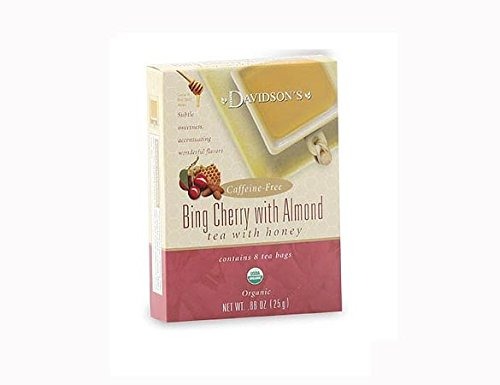
Item Name: Davidson Organic Tea 2039 Bing Cherry With Almond Tea, Box of 8
Bullet Point 1: Dried honey in each bag adds just a right touch of sweetness to every cup.
Bullet Point 2: Caffeine-Free&#47;Herbal
Bullet Point 3: Certified Organic&#44; Certified Kosher
Bullet Point 4: Box - 8
Bullet Point 5: Dimension - 3.5 x 1 x 4.75 in.
Product Description: Bing Cherry with Almond tea combines the delicious flavors of ripe cherries and toasted almonds in an all herbal base of relaxing chamomile smooth rooibos and chocolatey carob all caffeine free.Features. Dried honey in each bag adds just a right touch of sweetness to every cup.. Caffeine-FreeHerbal. Certified Organic Certified Kosher. Box - 8. Dimension - 3.5 x 1 x 4.75 in.. Item Weight - 0.56 oz.IngredientsDried Honey Chamomile Carob Natural flavor and Rooibos.
Value: 8.0
Unit: Count

Price: 38.81